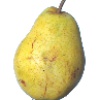
Label: Pear Monster 1